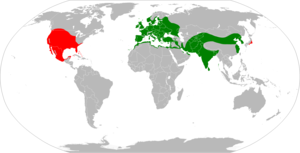
Tyrkerdue
Tyrkerduens udbredelse.